Bain of Tulloch

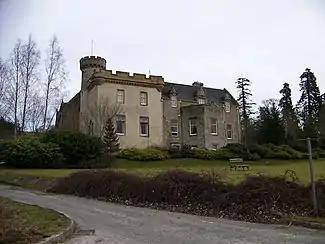
Tulloch Castle, former seat of the Bain of Tulloch family.

The Bain, Bane or Bayne family of Tulloch were a minor Scottish noble family.